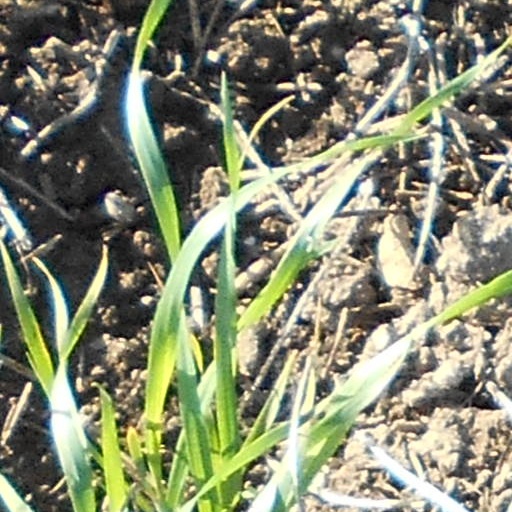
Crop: wheat